WBEL (AM)

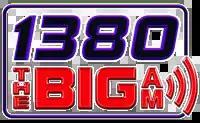
WBEL's logo as "The Big AM 1380"

In January 2014, Good Karma announced that it would sell WTJK and sister station WWHG (105.9 FM) to Scott Thompson's Big Radio; as part of the deal, the new owners began operating the stations through a local marketing agreement on February 1. Big Radio announced that it would decrease WTJK's ESPN Radio programming and add more local news; on April 14, 2014, the station converted to a talk radio format, featuring local programming (including drive time simulcasts with sister station WEKZ-FM) from 5 a.m. to 6 p.m.; ESPN Radio programming continued to be carried during nights and weekends. The sale was completed on May 12, 2014 at a purchase price of $1.45 million. On October 13, 2014, the call sign were changed back to WBEL.